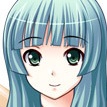
Portrait style: Anime Portrait